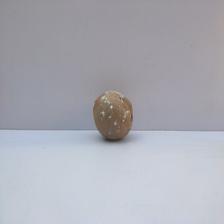
Size: Spoiled